Market (economics)

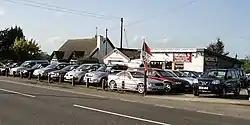
Used cars market: due to presence of fundamental asymmetrical information between seller and buyer the market equilibrium is not efficient—in the language of economists it is a market failure

Around the 1970s the study of market failures came into focus with the study of information asymmetry. In particular, three authors emerged from this period: Akerlof, Spence and Stiglitz. Akerlof considered the problem of bad quality cars driving good quality cars out of the market in his classic "The Market for Lemons" (1970) because of the presence of asymmetrical information between buyers and sellers. Michael Spence explained that signaling was fundamental in the labour market since employers cannot know beforehand which candidate is the most productive, a college degree becomes a signaling device that a firm uses to select new personnel. Stiglitz provided some general conditions under which market equilibrium is not efficient: presence of externalities, imperfect information and incomplete markets.